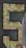
Number: 5